Toys (film)

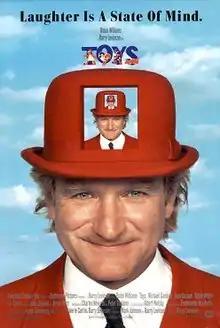
Theatrical release poster

Toys is a 1992 American surrealist comedy film directed by Barry Levinson, cowritten by Levinson and Valerie Curtin, and starring Robin Williams, Michael Gambon, Joan Cusack, Robin Wright, LL Cool J, Arthur Malet, Donald O'Connor, Jack Warden, and Jamie Foxx in his feature film debut. Released in December 1992, the film was produced by Levinson's production company, Baltimore Pictures, and distributed by 20th Century Fox.